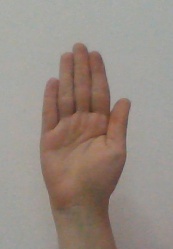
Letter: seen